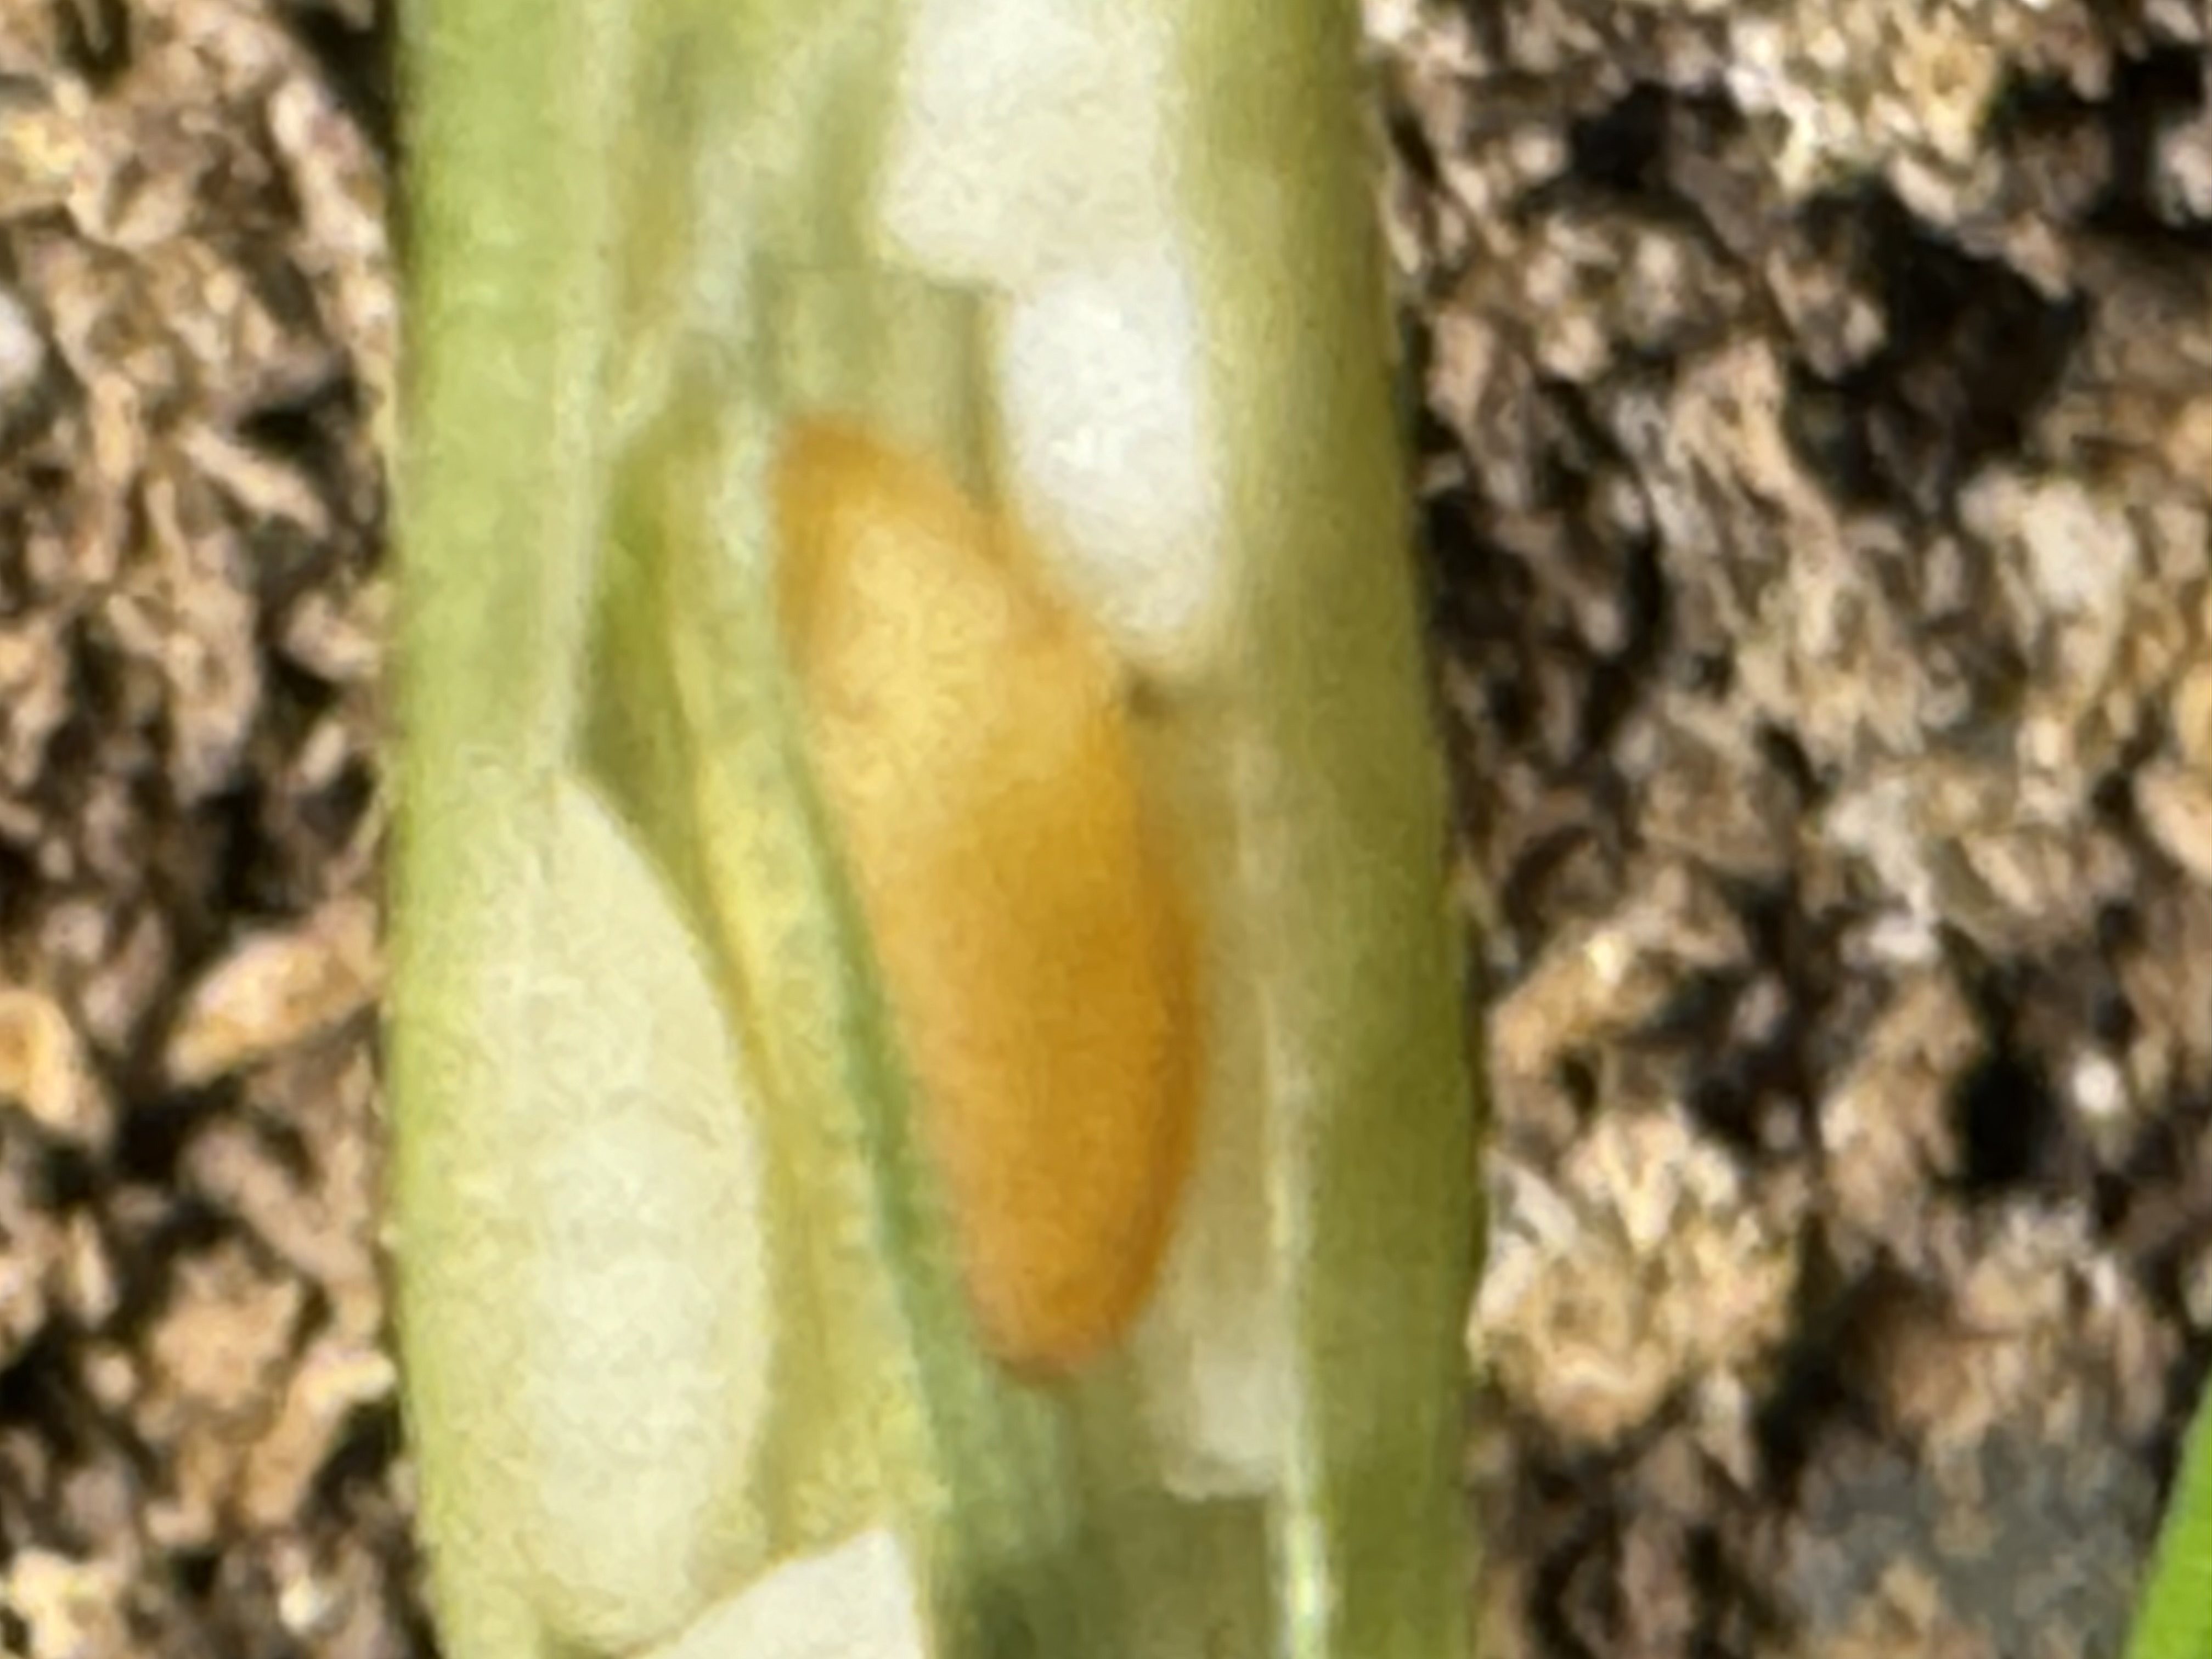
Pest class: hessian_fly